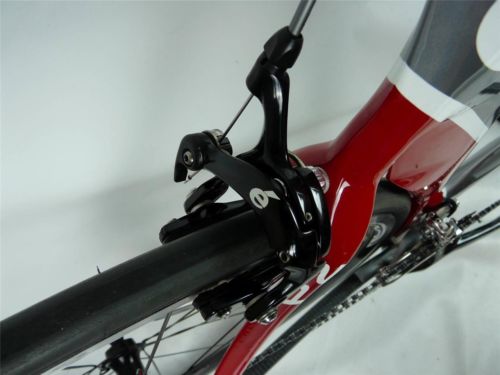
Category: bicycle